Slater Bradley

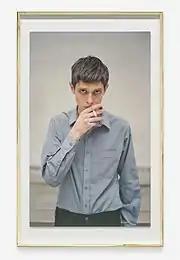
"Factory Icon" 2000/2017

To share the learnings from his encounters with transcendence, Bradley co-founded a project space with Johannes Fricke Waldhausen in Munich called Goodroom where he exhibited and offered natal chart readings in December 2015. His work was curated into the group exhibition "Dreaming Mirrors Dreaming Screens" at Sprüth Magers gallery in 2016 with thirteen other artists including Jon Rafman, Andy Hope 1930 and Lizzie Fitch/Ryan Trecartin. The show considered the increasingly complex human relationship with screens, objects that have evolved to function as dual representations of both “the rational and the dreamlike.”